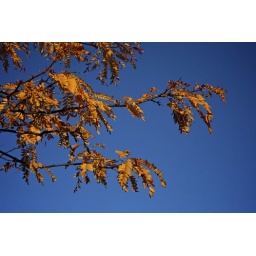
Yellows popping against the clear sky